Ford F-Series (fourth generation)

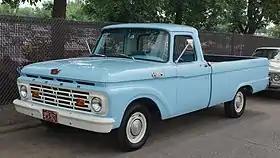
1964 Ford F100

The fourth generation of the Ford F-Series is a line of trucks produced by Ford from the 1961 to 1966 model years. Introducing a lower and wider cab over the previous generation, Ford introduced several design changes to the model line. In line with modern pickup trucks, the bed sides, hood line, and window sill were all the same height. Ford returned the F-Series to two headlights (a design change that remained in place for over 50 years).